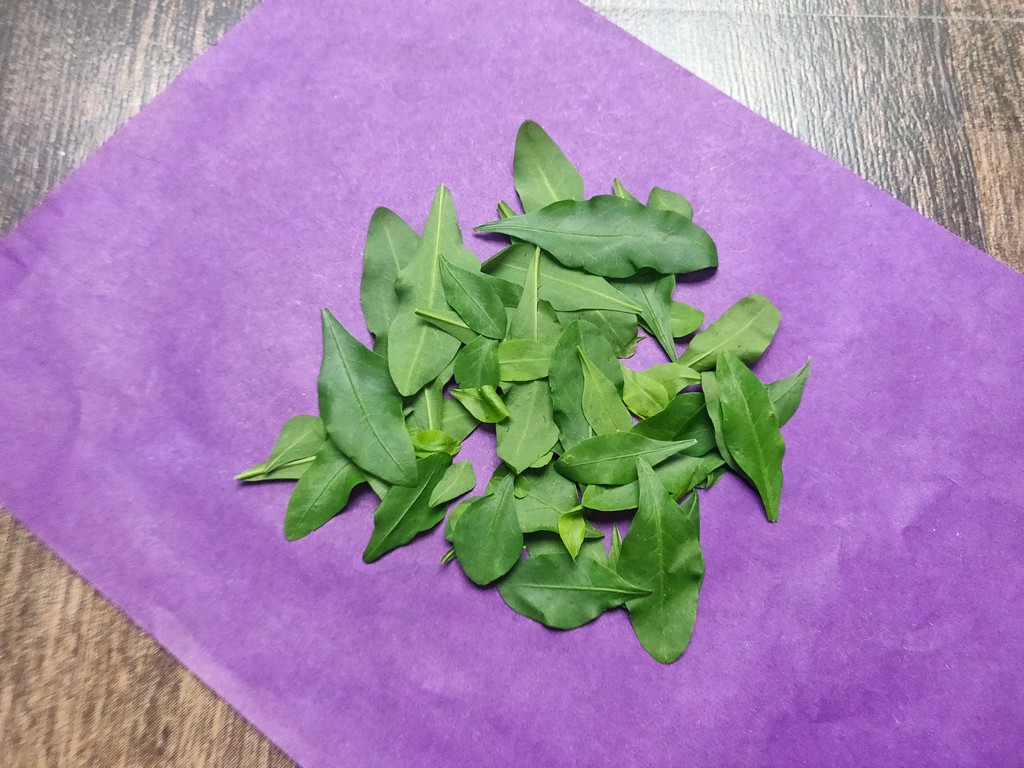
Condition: Healthy
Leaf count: multiple
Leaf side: unknown